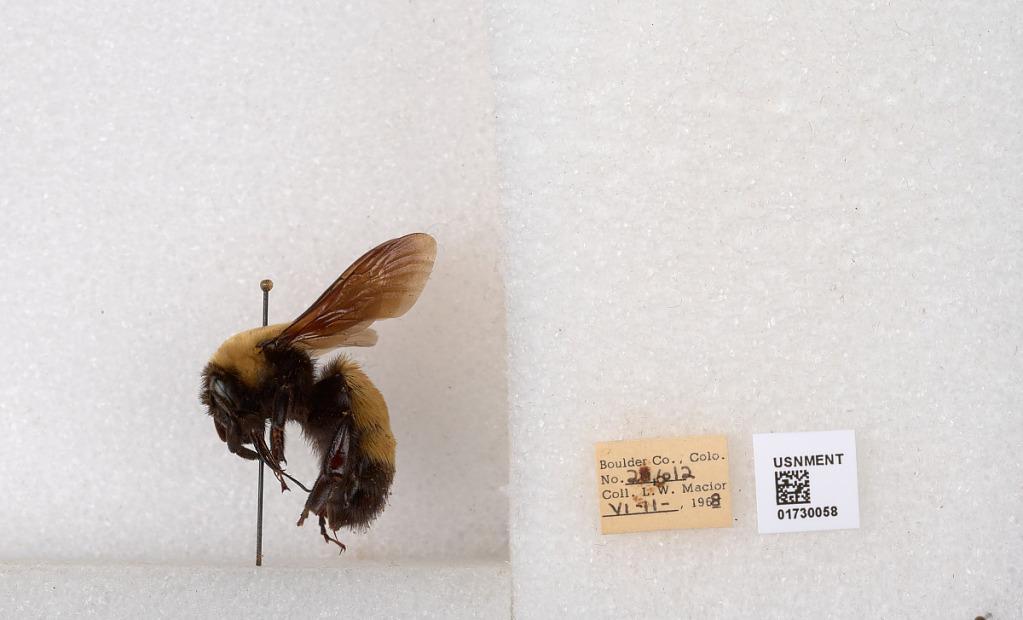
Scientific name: Bombus (Bombus) nevadensis Cresson